Diablo Blvd

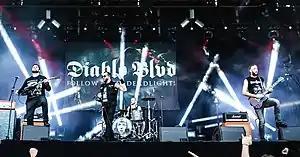
Diablo Blvd performing in 2015

Diablo Blvd was a Belgian hard rock/heavy metal band founded in 2005.